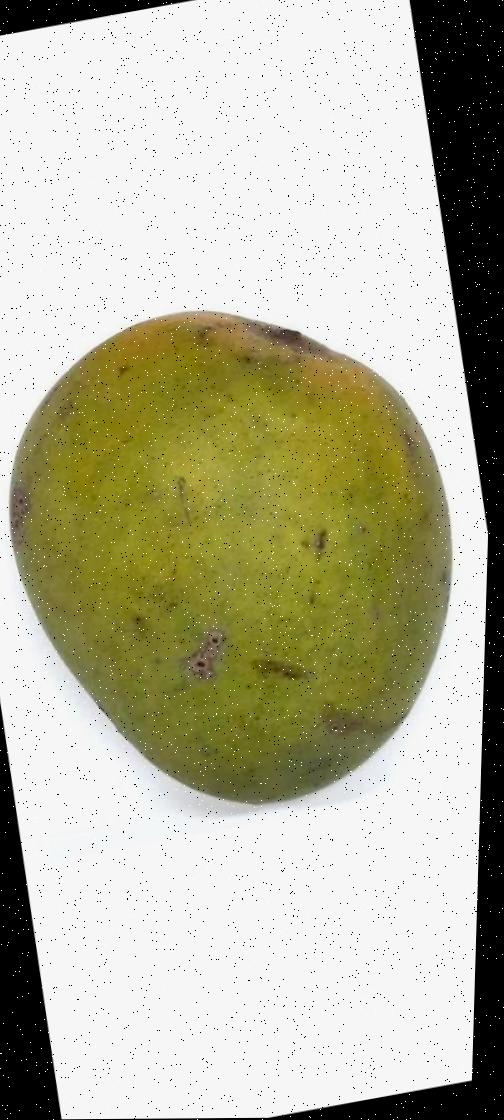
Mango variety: Himsagor